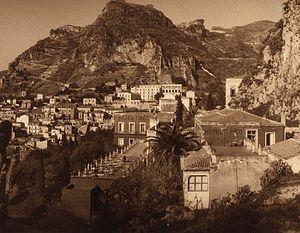
Giovanni Crupi est un photographe italien de paysage, très actif à Taormine et en Égypte.